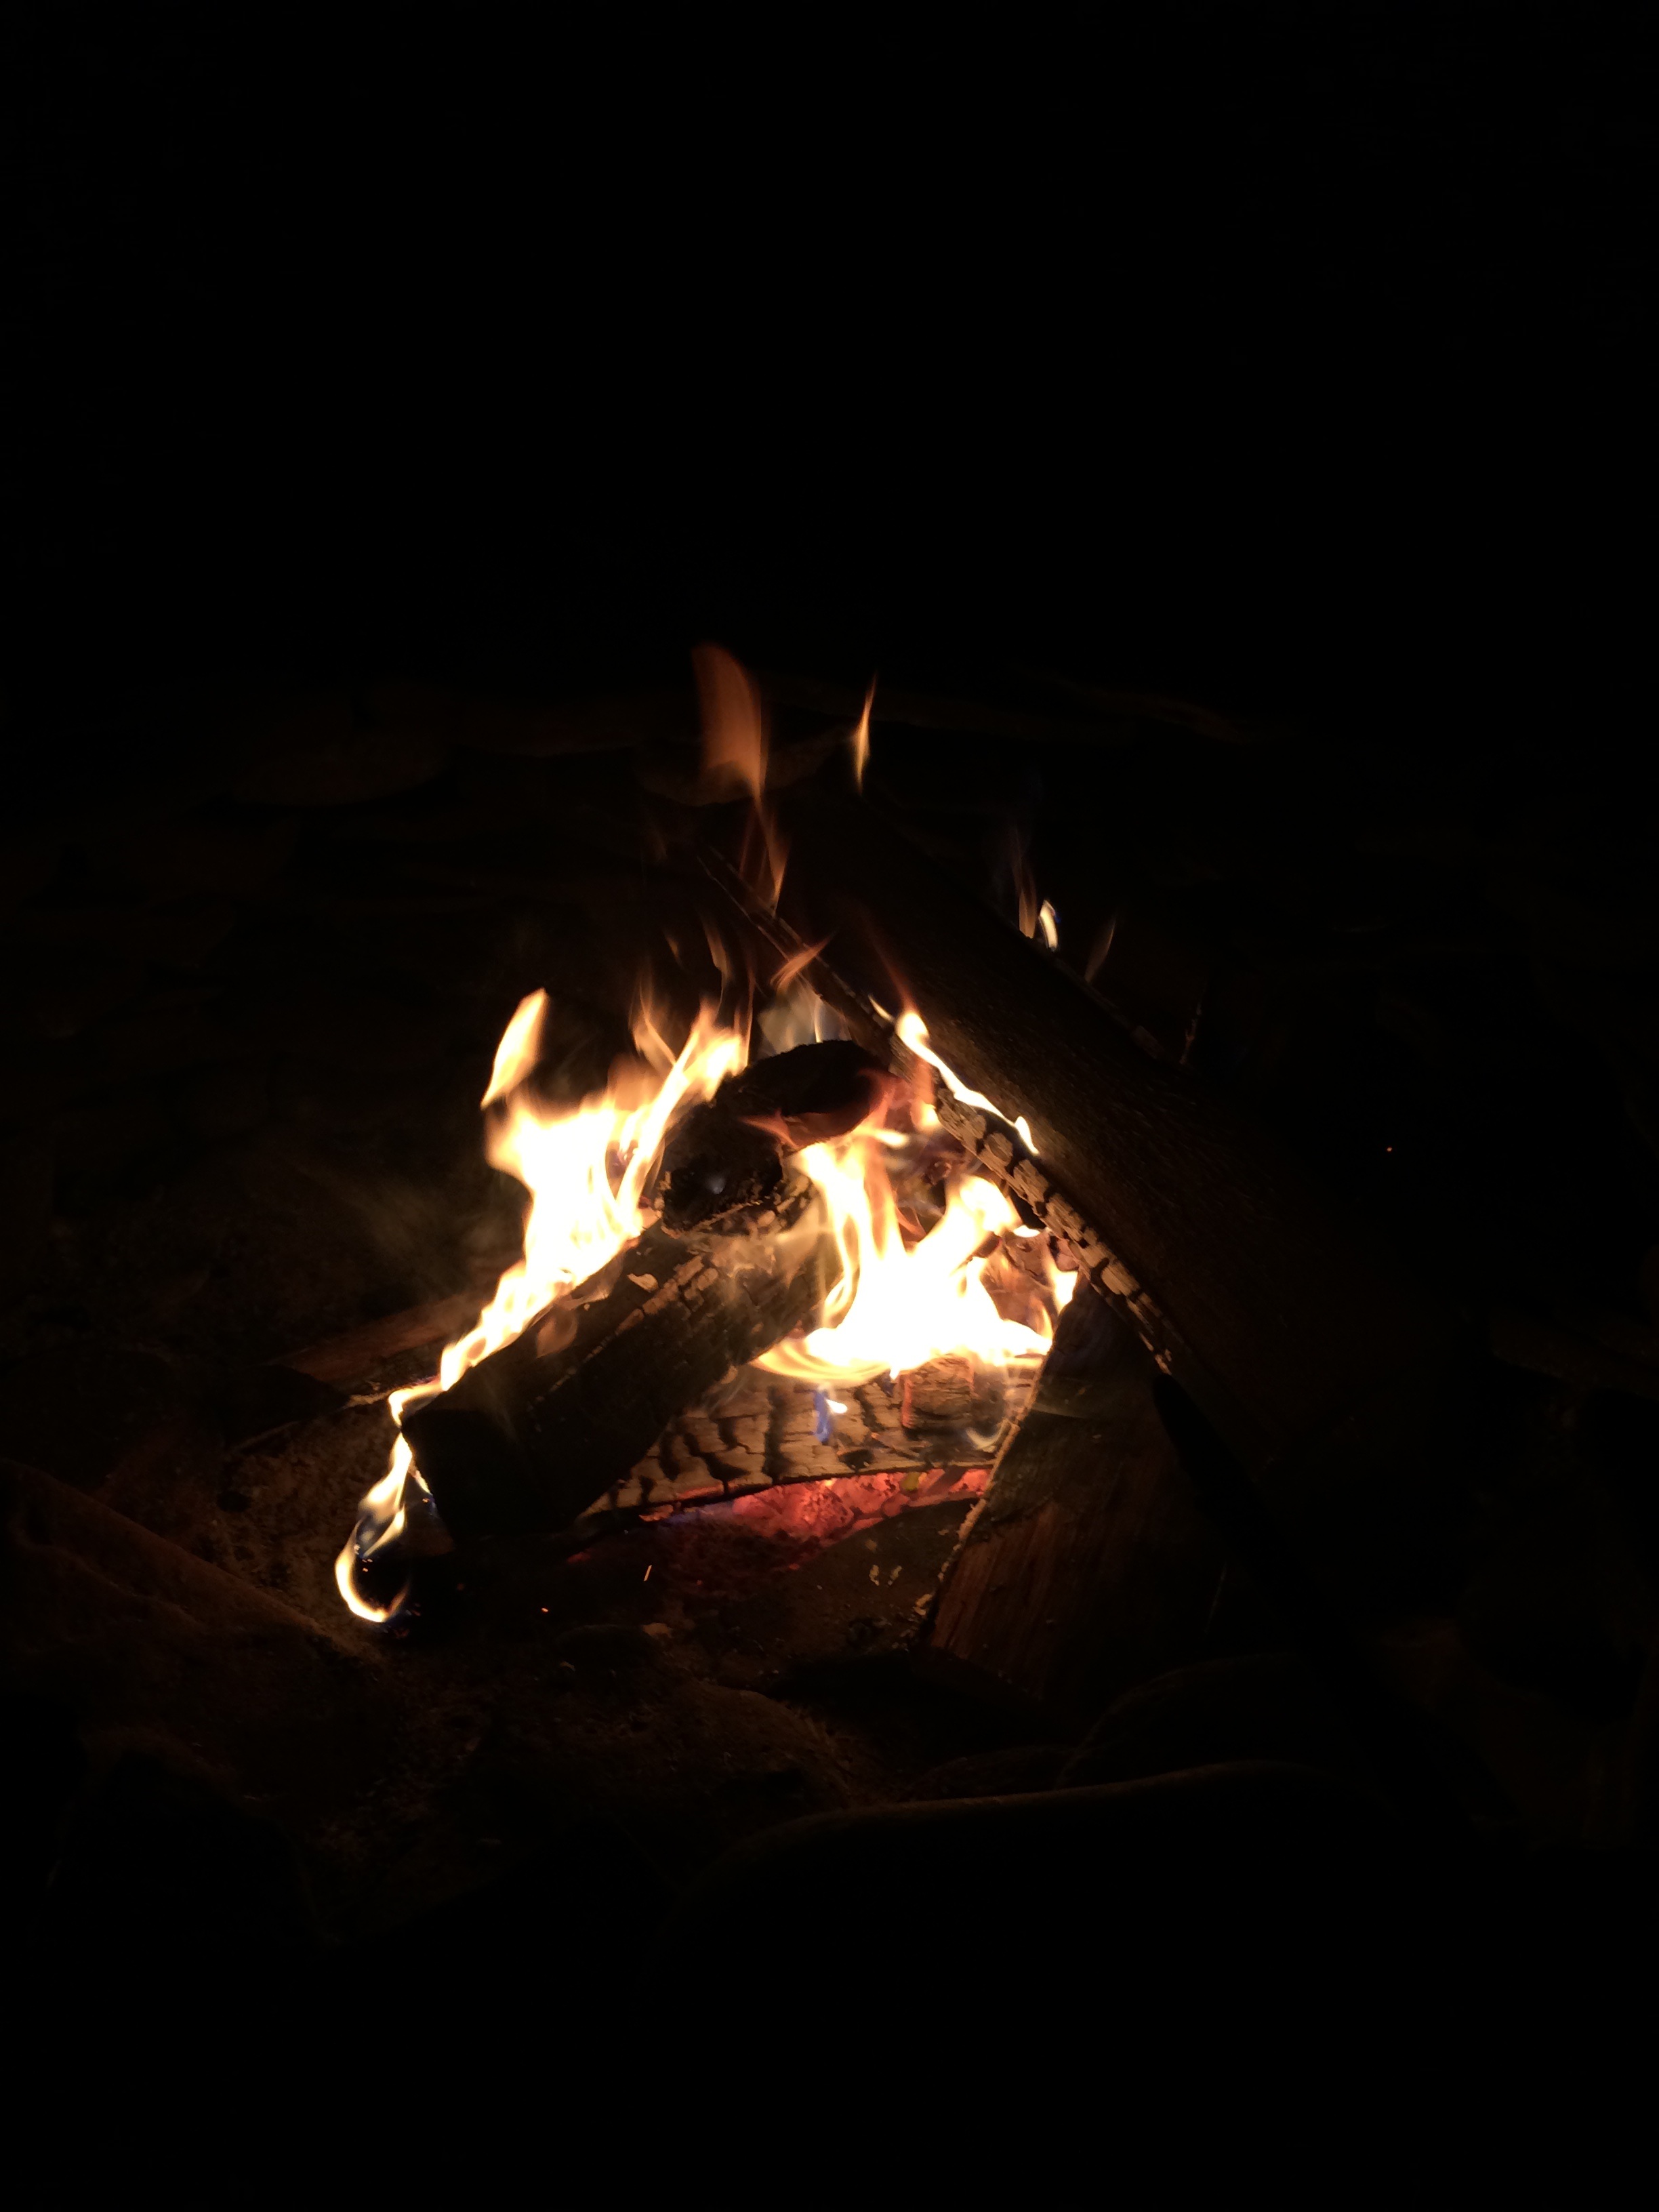
wood, night, evening, flame, fire, fireplace, darkness, campfire, bonfire, burn, hot, blazing, wildfire, coals